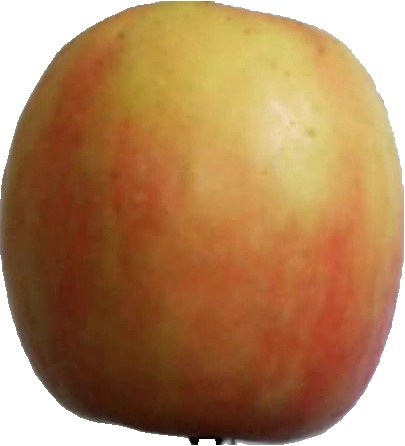
Label: apple_pink_lady_1